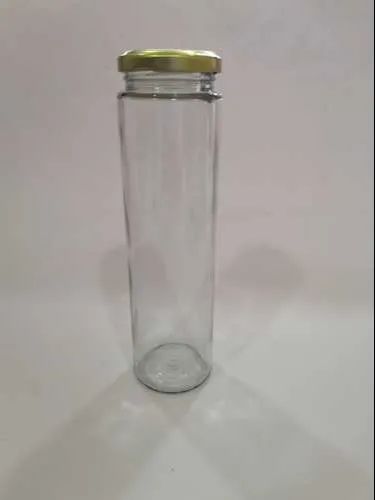
Label: glass